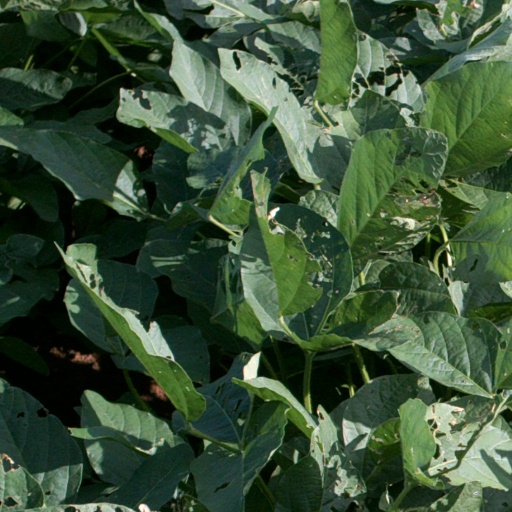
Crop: soybean